Sennheiser

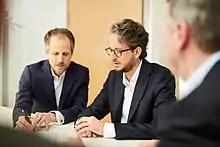
Co-CEOs Andreas Sennheiser (left) and Daniel Sennheiser (right)

By 1955 the company had 250 employees and had begun production of many products, including geophysical equipment, noise-compensated microphones, microphone transformers, mixers, and miniature magnetic headphones, and introduced the MD 82, one of the world's first commercially-produced shotgun microphones, in 1956. The following year, the company introduced "Microport," a wireless microphone system for television production.